Hutchinsonite

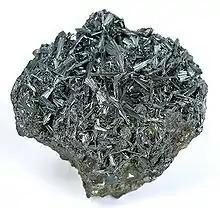
Hutchinsonite, from Quiruvilca Mine, Santiago de Chuco Province, Peru. Size: 4.5×4.4×2.2 cm

Hutchinsonite is a sulfosalt mineral of thallium, arsenic and lead with formula . Hutchinsonite is a rare hydrothermal mineral.